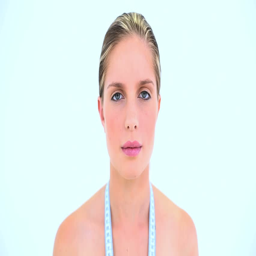
troubled woman with a measuring tape around her neck on white background